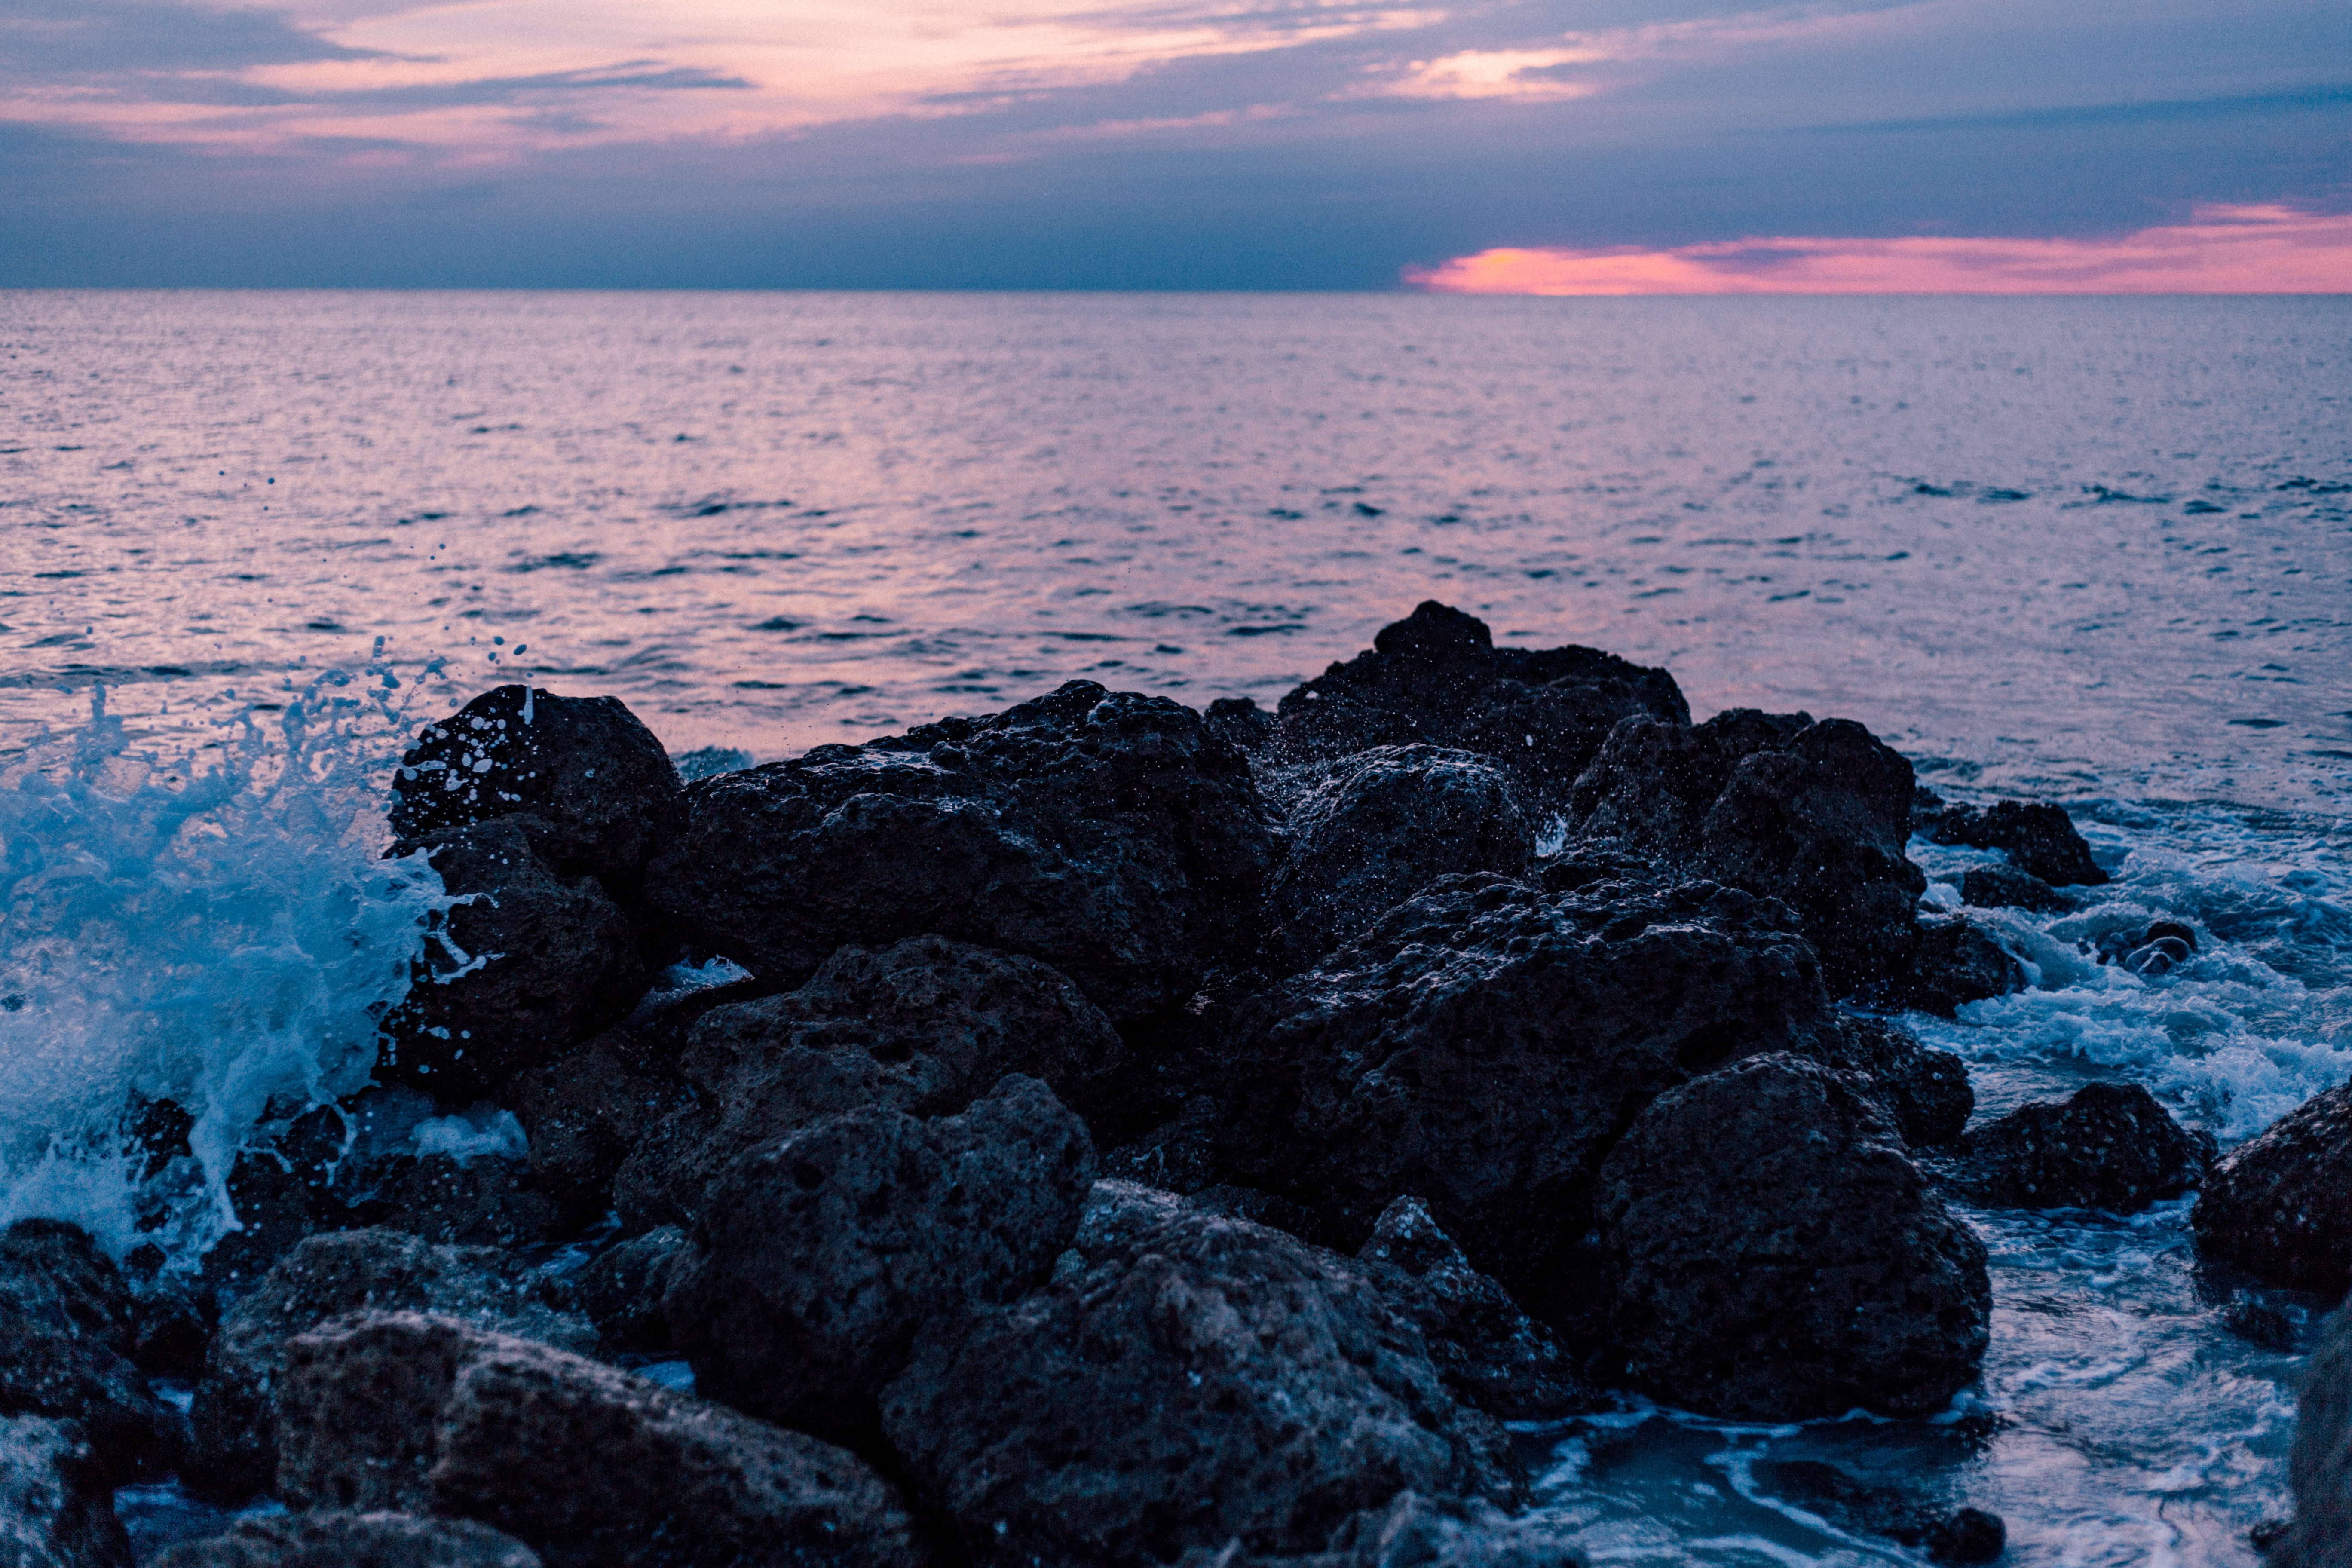
sea, coast, water, rock, ocean, horizon, cloud, sky, sunrise, sunset, shore, wave, dawn, dusk, reflection, splash, bay, material, splashing, body of water, rocks, clouds, cape, wind wave